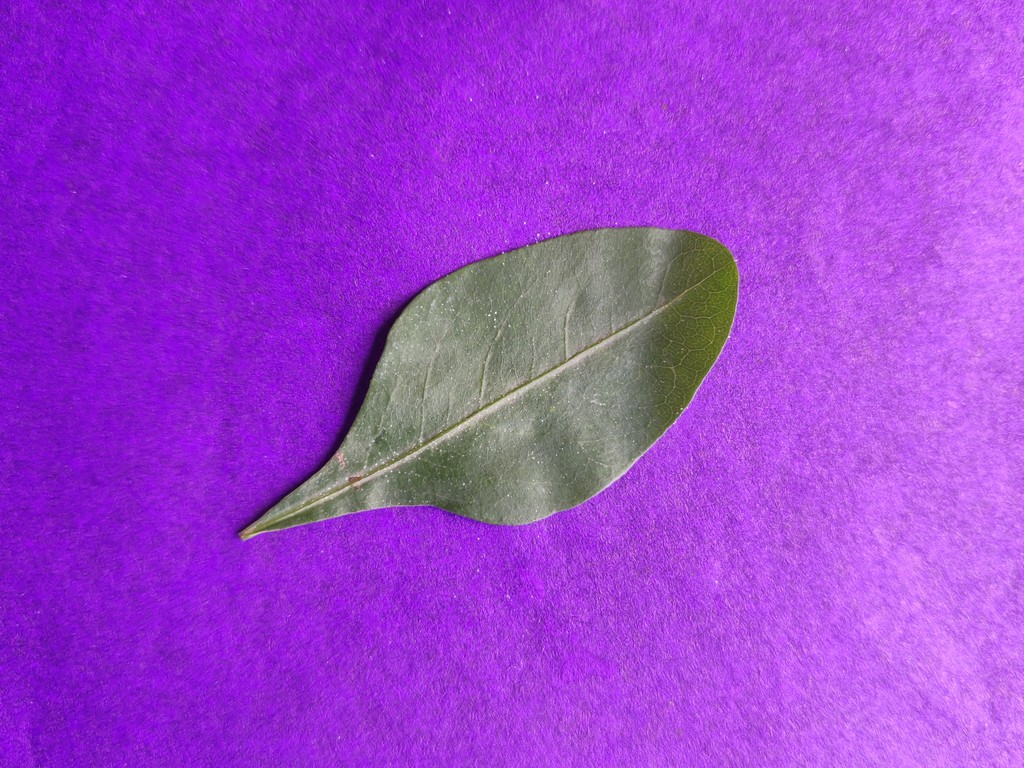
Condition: Healthy
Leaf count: single
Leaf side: front